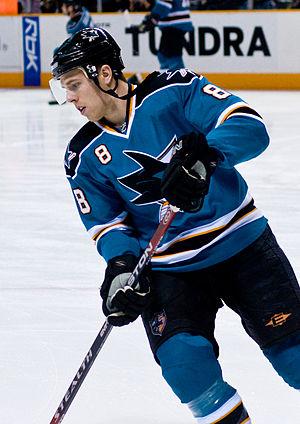
Joseph James Pavelski est un joueur professionnel américain de hockey sur glace. Il évolue au poste d'attaquant.